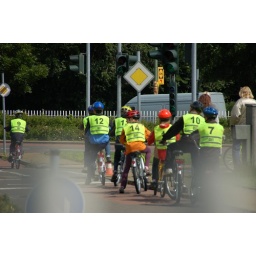
Oh, Germany. Note hazy outline of white fence in foreground; hence standard Beaumont creepage.